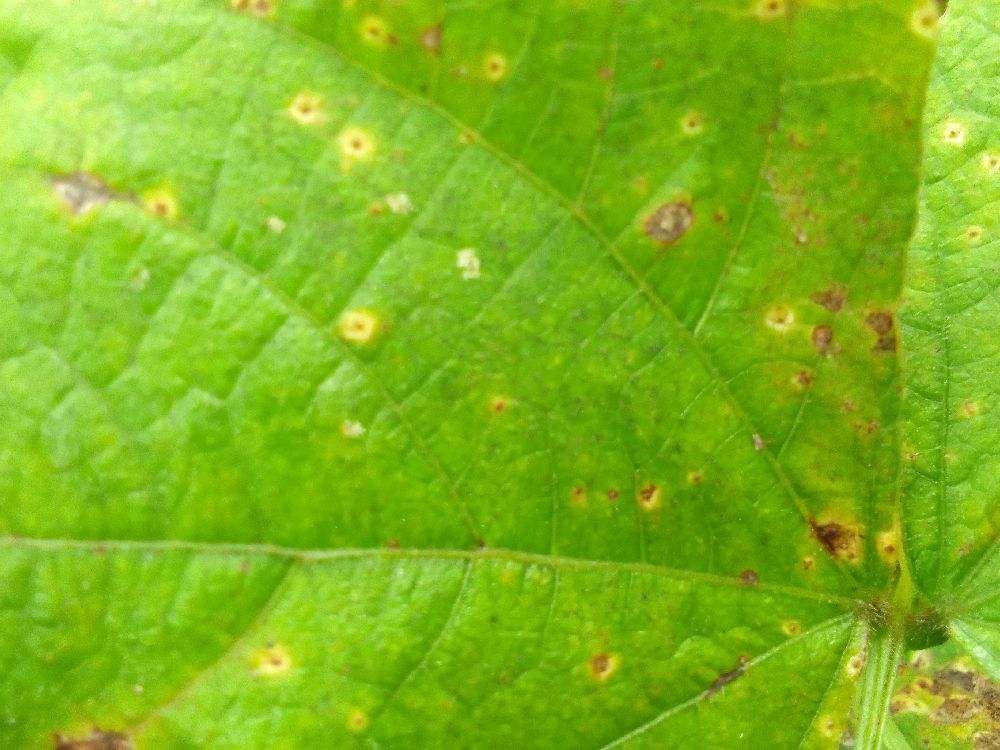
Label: rust